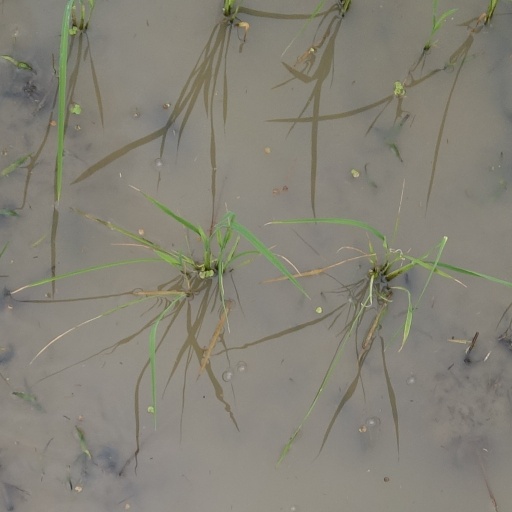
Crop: rice